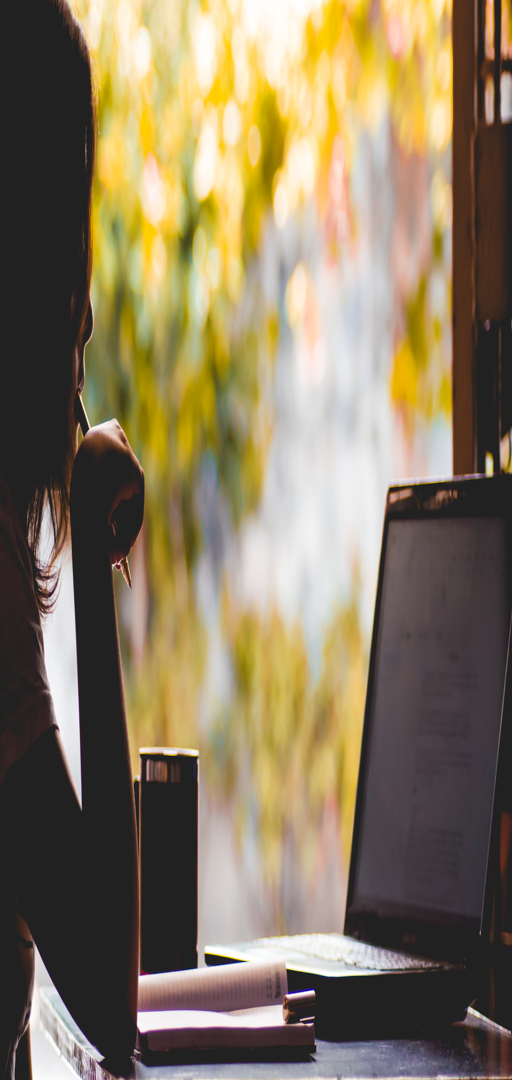
a girl working on an article with a laptop and a coffee mug present on the table .